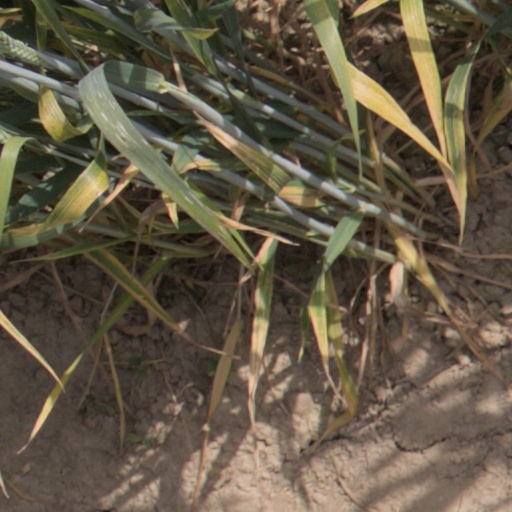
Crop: wheat